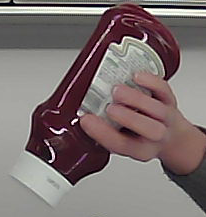
Product: heinz_ketchup